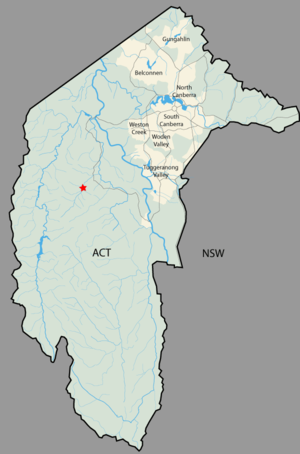
Le Canberra Deep Space Communication Complex est un téléport situé dans la vallée de la rivière Paddys, à Tidbinbilla, à environ 20 kilomètres de Canberra, sur le Territoire de la capitale australienne. Fondé officiellement le 19 mars 1965 par le premier ministre d'Australie Robert Menzies, le complexe fait partie du Deep Space Network géré par le Jet Propulsion Laboratory de la NASA. Les installations locales sont administrées par le Commonwealth Scientific and Industrial Research Organisation.